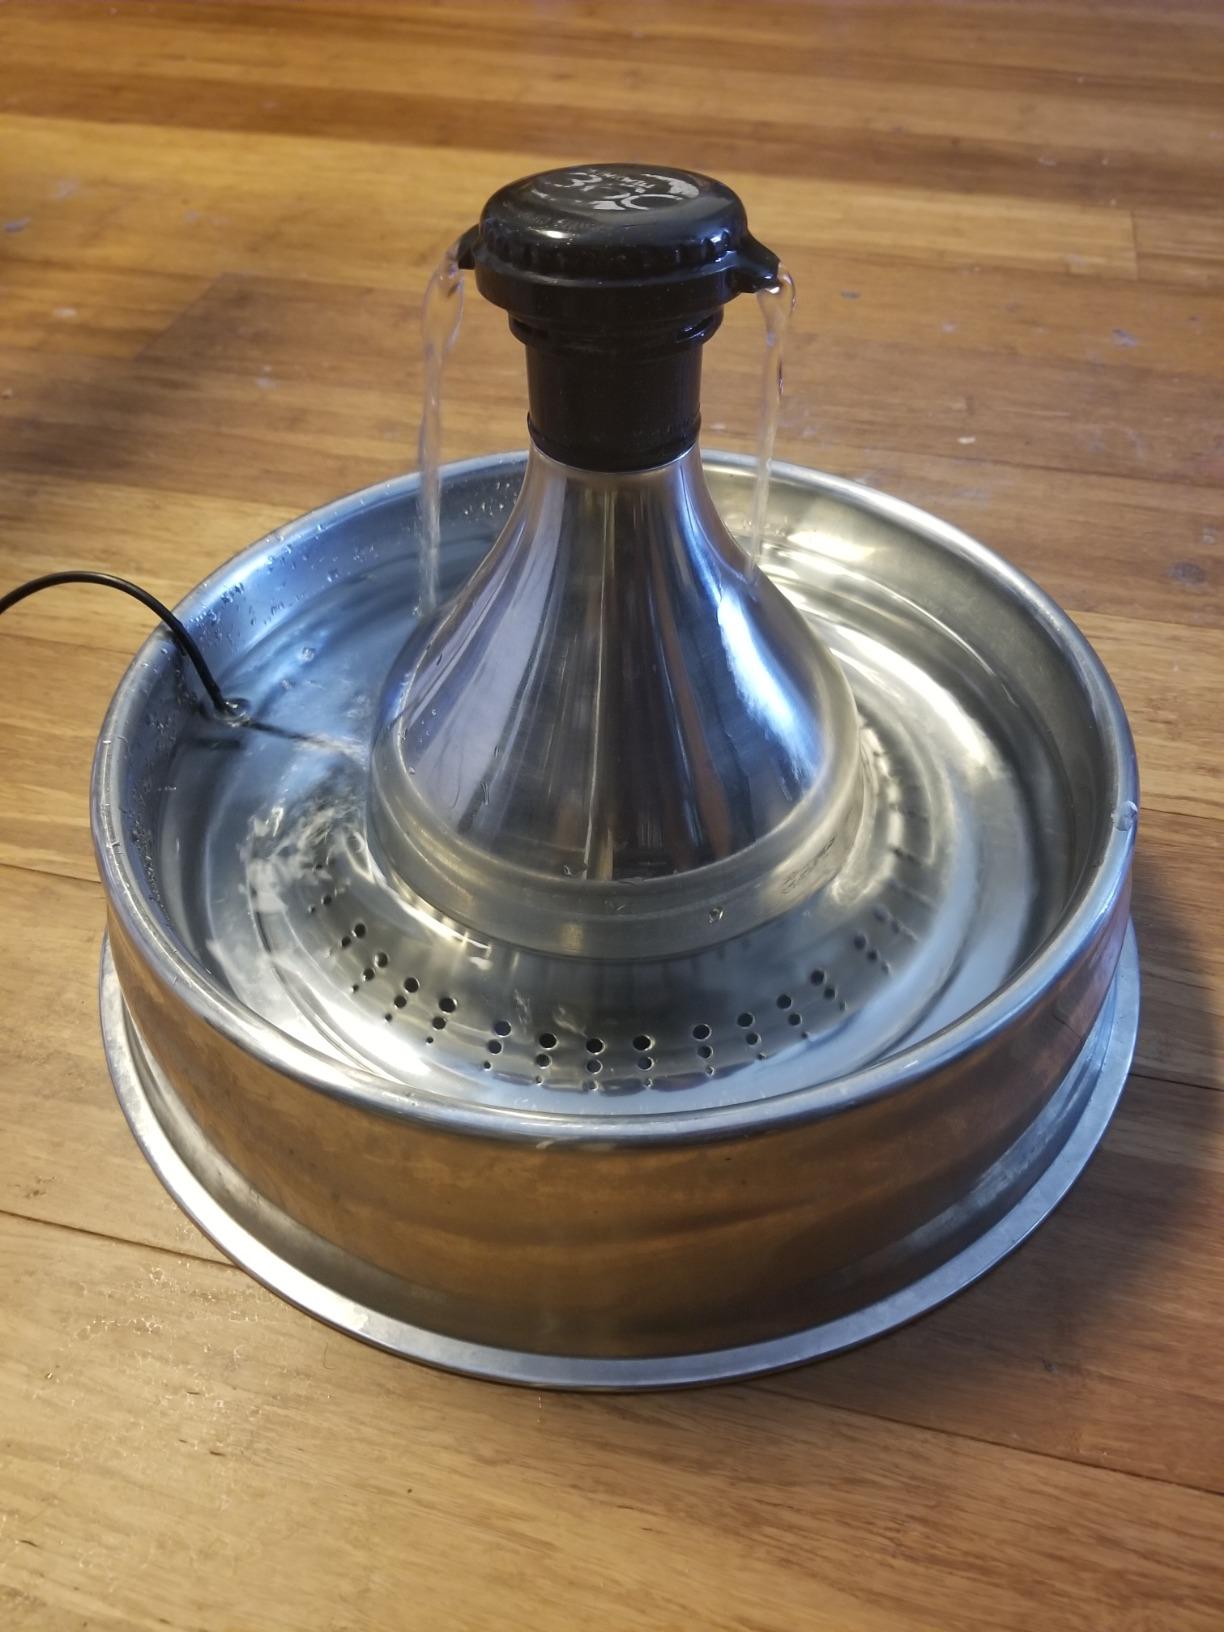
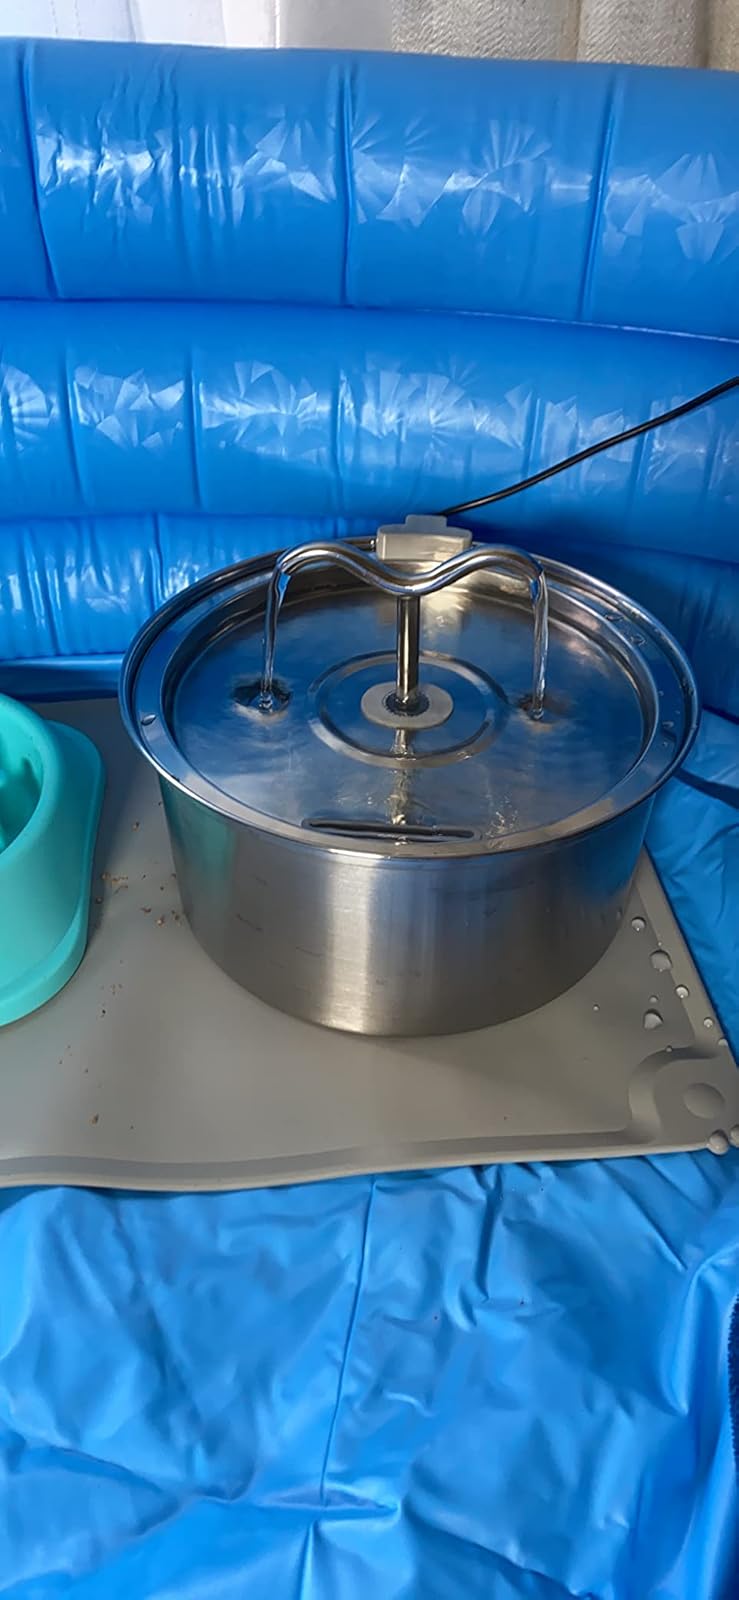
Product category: items_bowl
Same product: no